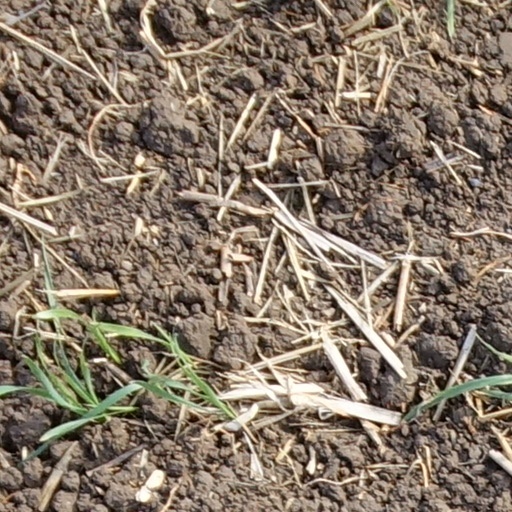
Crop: wheat